Electoral history of William Massey

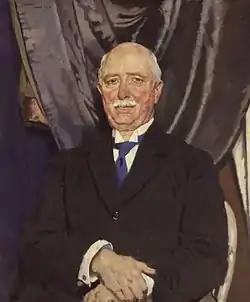
Portrait of Massey by Sir William Orpen

This is a summary of the electoral history of William Massey, Prime Minister of New Zealand, (1912–1925). He represented two electorates during his political career.